Eric Ghiaciuc

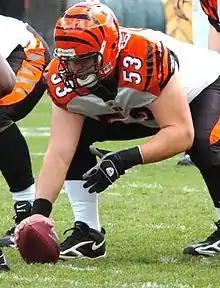
Ghiaciuc In 2006

Eric M. Ghiaciuc "[GUY-check]" (born May 28, 1981) is an American former professional football center. He was selected by the Cincinnati Bengals in the fourth round of the 2005 NFL draft. He played college football at Central Michigan.